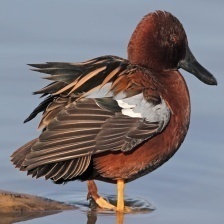
Species: CINNAMON TEAL
Scientific name: ANAS CYANOPTERA
ImageNet parent category: drake